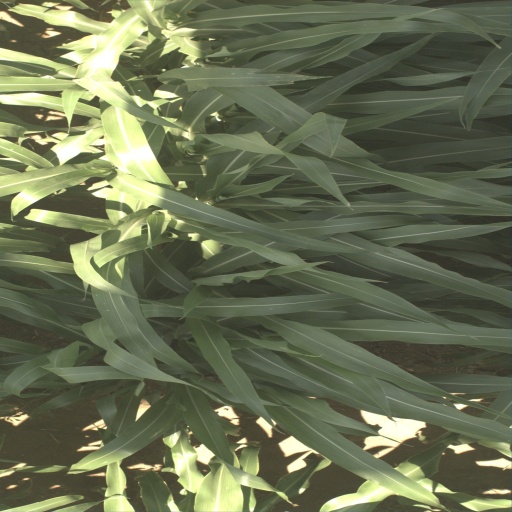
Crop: sorghum